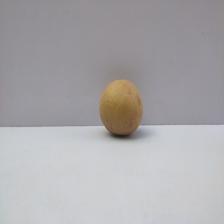
Size: Medium